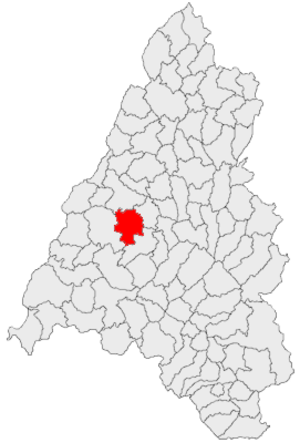
Sânmartin est une commune roumaine du județ de Bihor, en Transylvanie, dans la région historique de la Crișana et dans la région de développement Nord-Ouest.